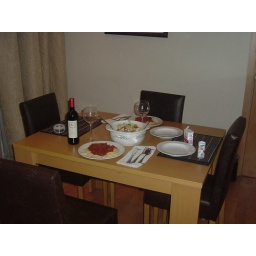
My brother had dinner with his fiance' in our house and we set the table for the occasion.